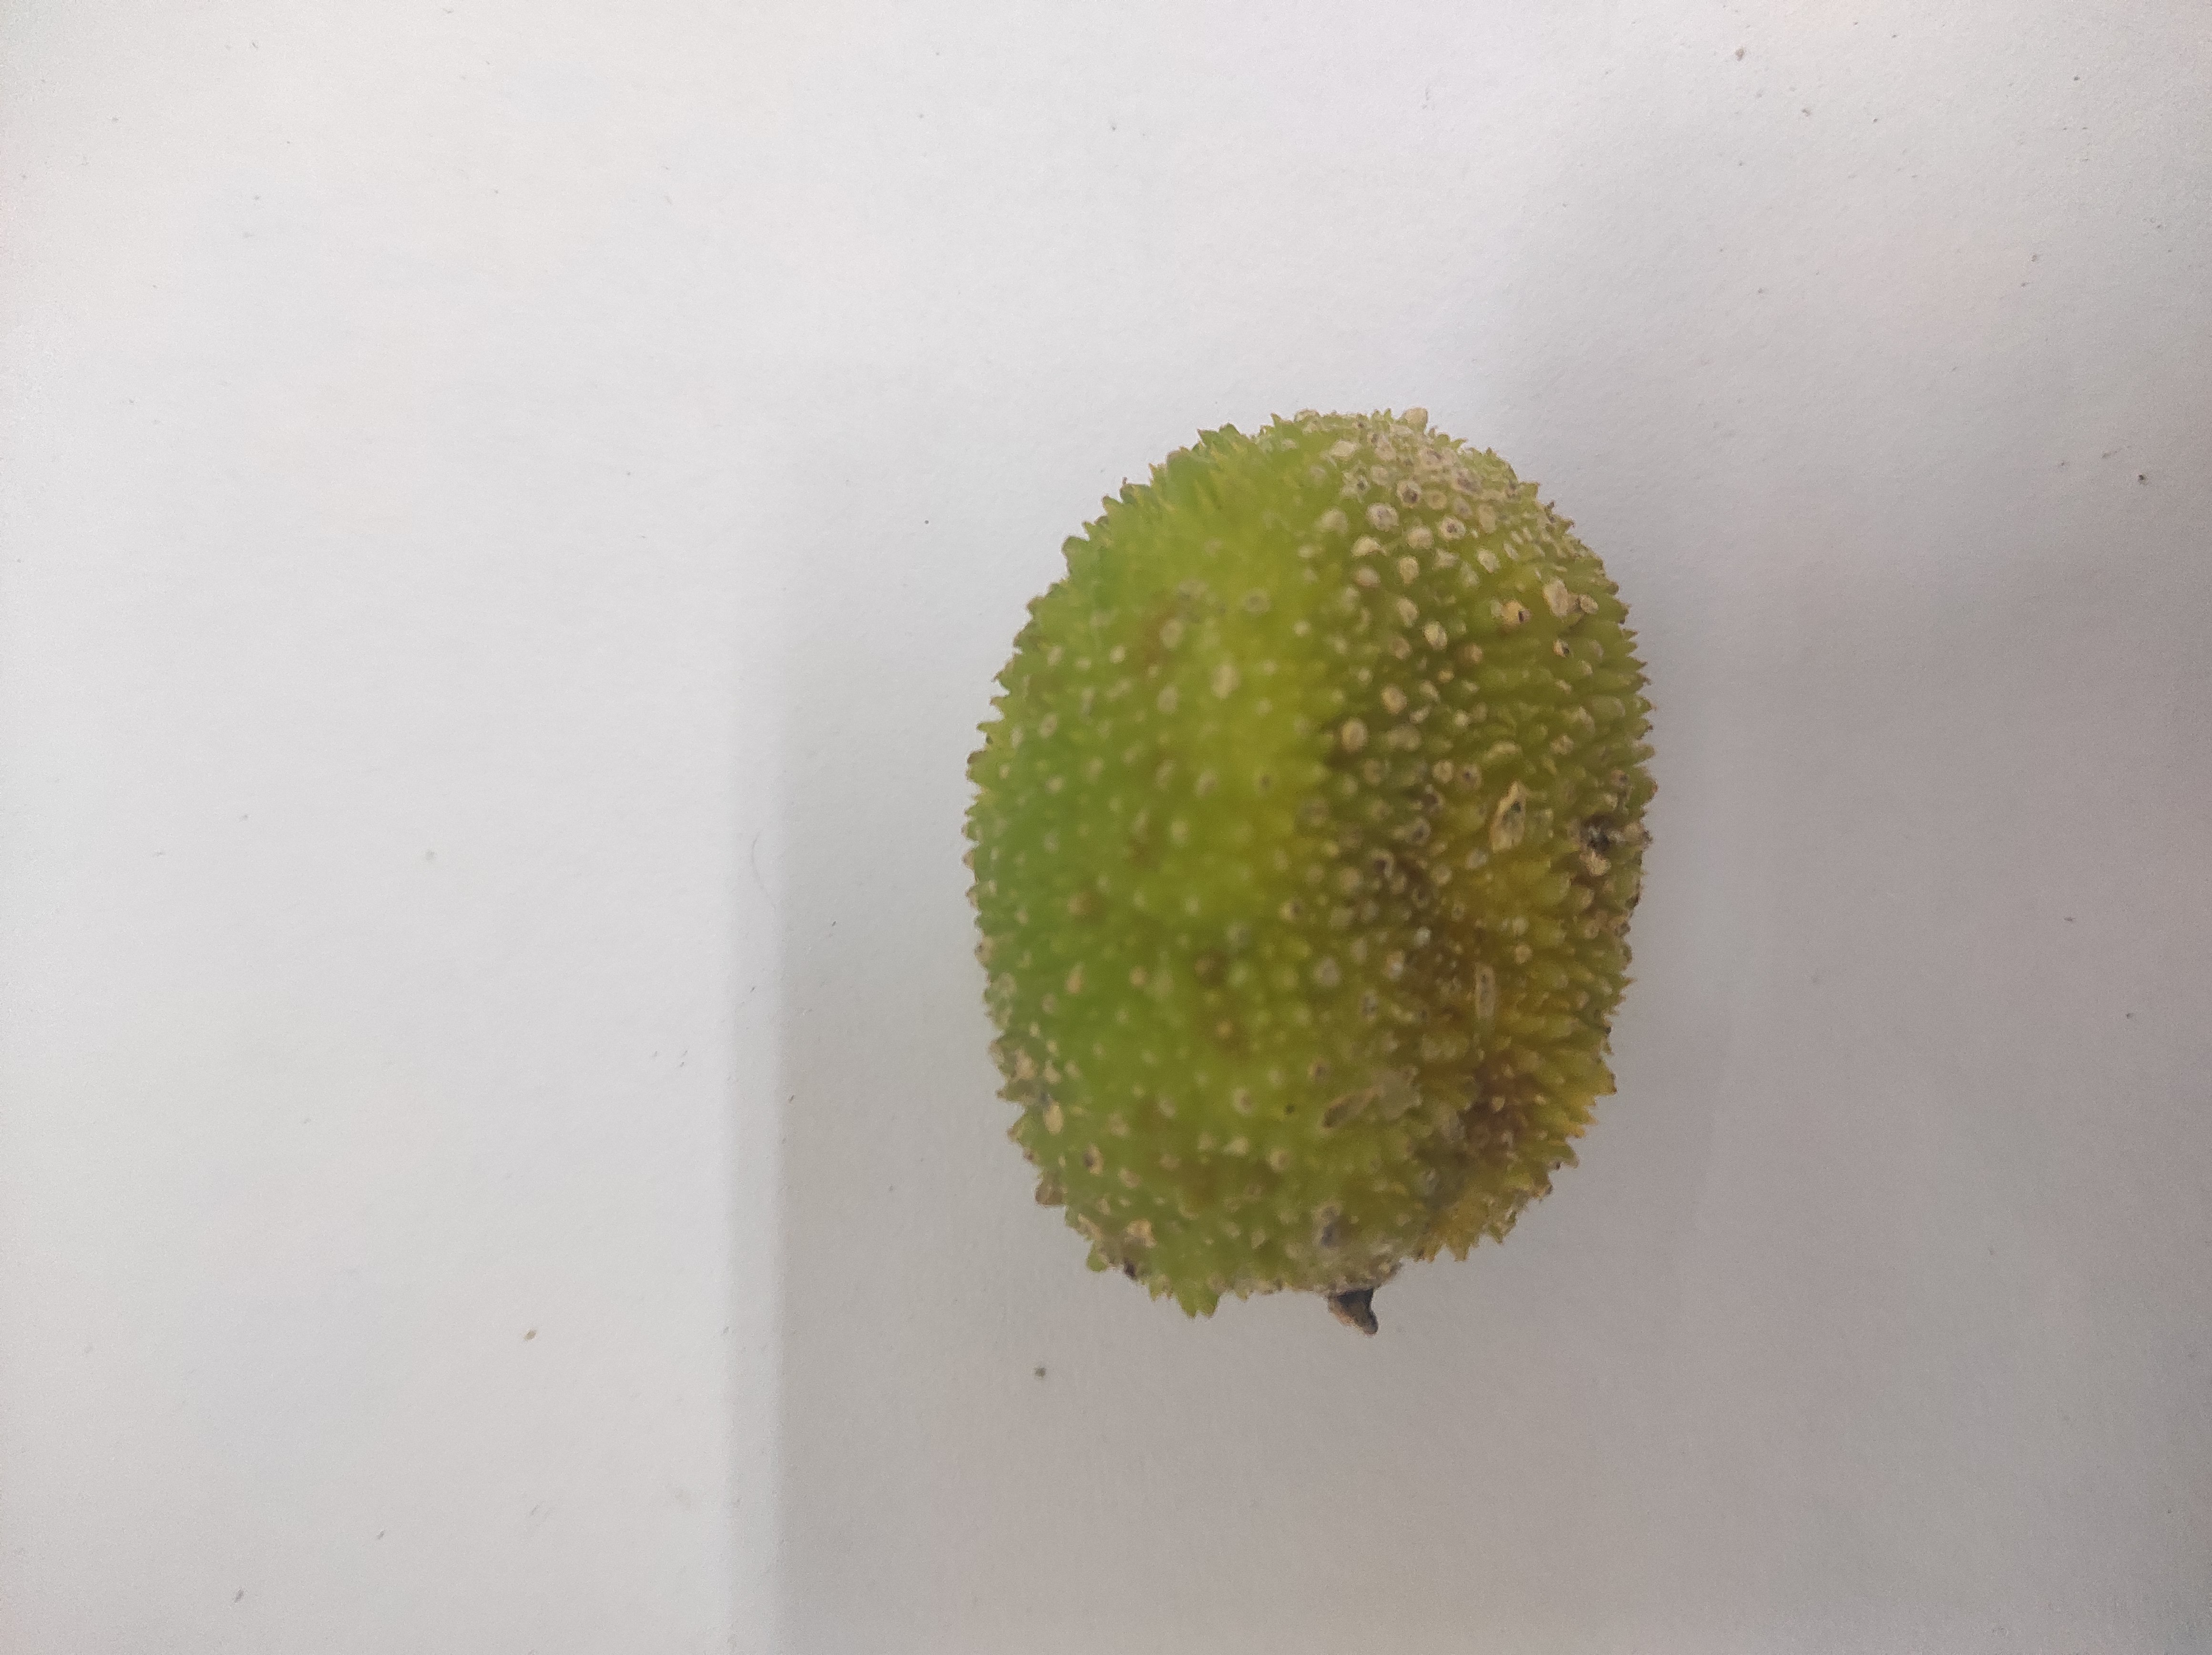
Crop: Spiny Gourd
Condition: Damaged